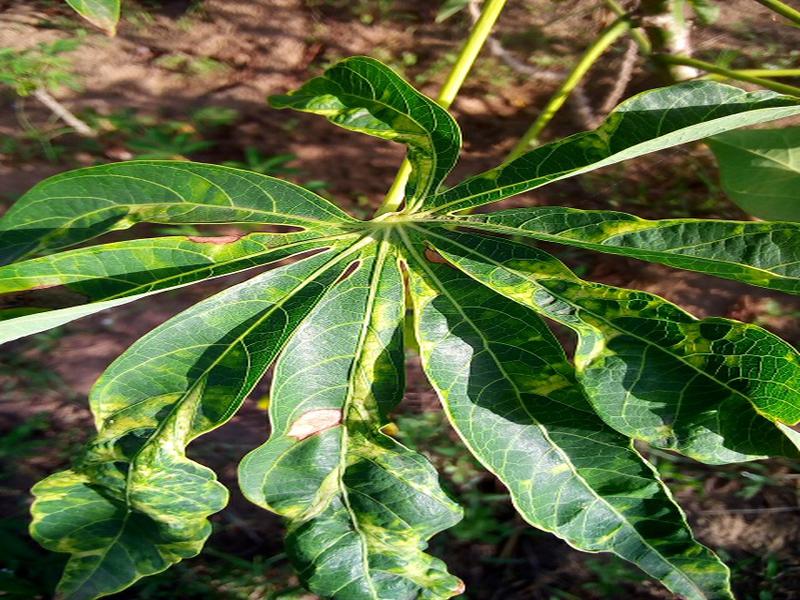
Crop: cassava
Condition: mosaic_disease